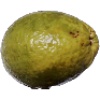
Label: Guava 1